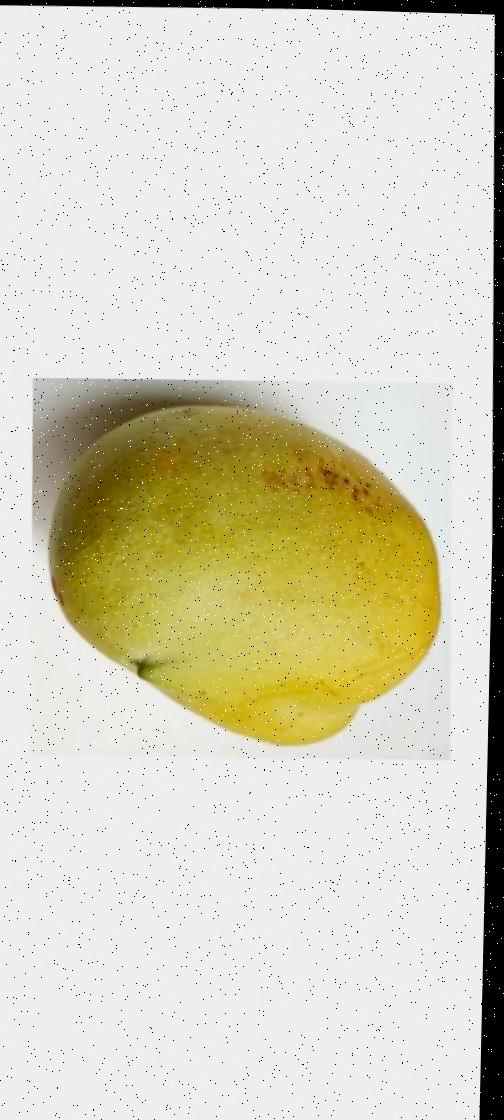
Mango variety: Bari-11